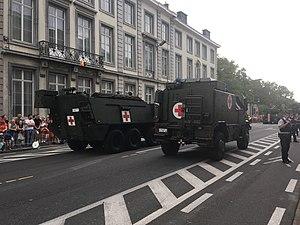
Ambulances militaires de la Défense belge au défilé national le 21 juillet 2018